Sotirios Bretas

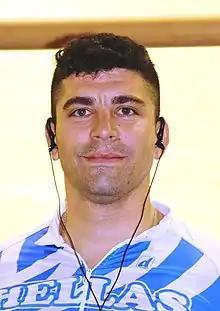
Bretas in 2017

Sotirios Bretas (born 12 March 1990) is a Greek male track cyclist. He competed in the sprint, team sprint and scratch events at the 2013 UCI Track Cycling World Championships.